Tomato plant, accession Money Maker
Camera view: horizontal (90 deg, fisheye); turntable rotation: 330 degrees
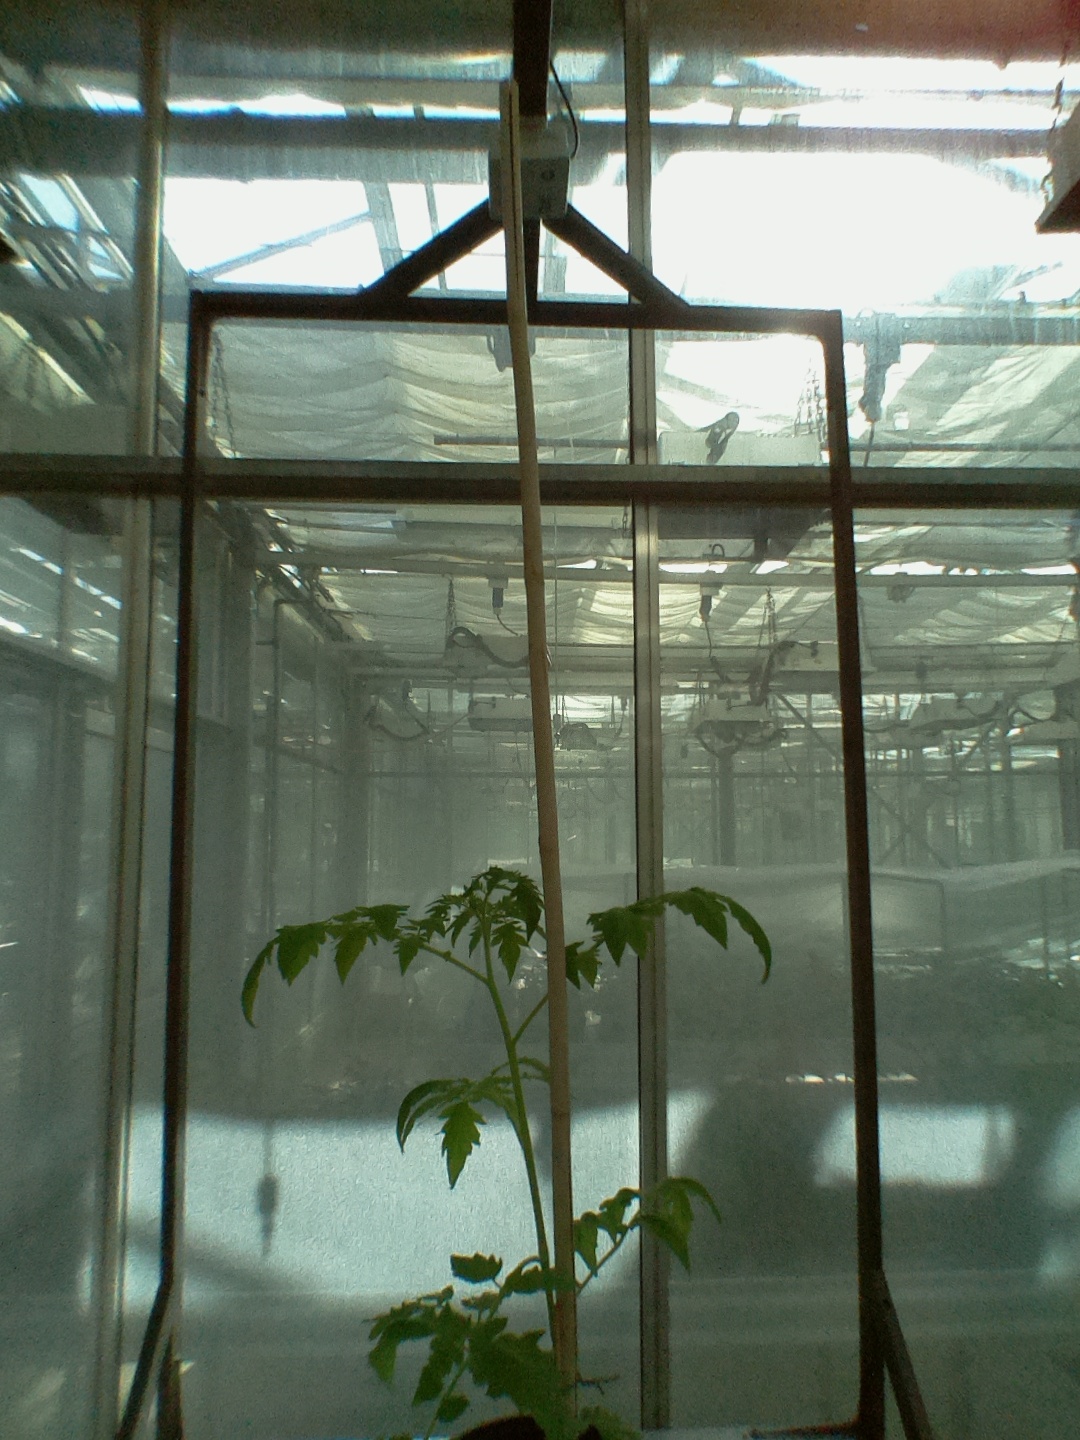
BBCH growth stage 14: 8 of true leaves visible